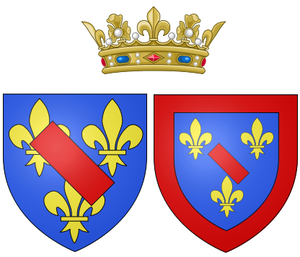
Sous l’Ancien Régime, les Condé était une maison de princes du sang dans laquelle les chefs de maison portaient le titre de « prince de Condé ». Leurs épouses sont donc princesses par mariage.
Cet article présente la liste des dames, comtesses et duchesses de Guise, par mariage ou de plein droit.